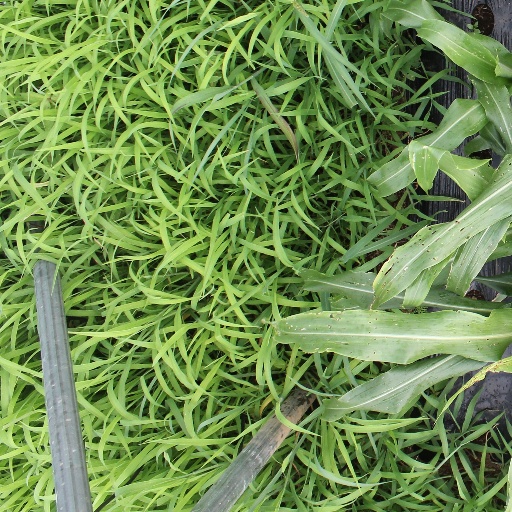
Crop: sorghum